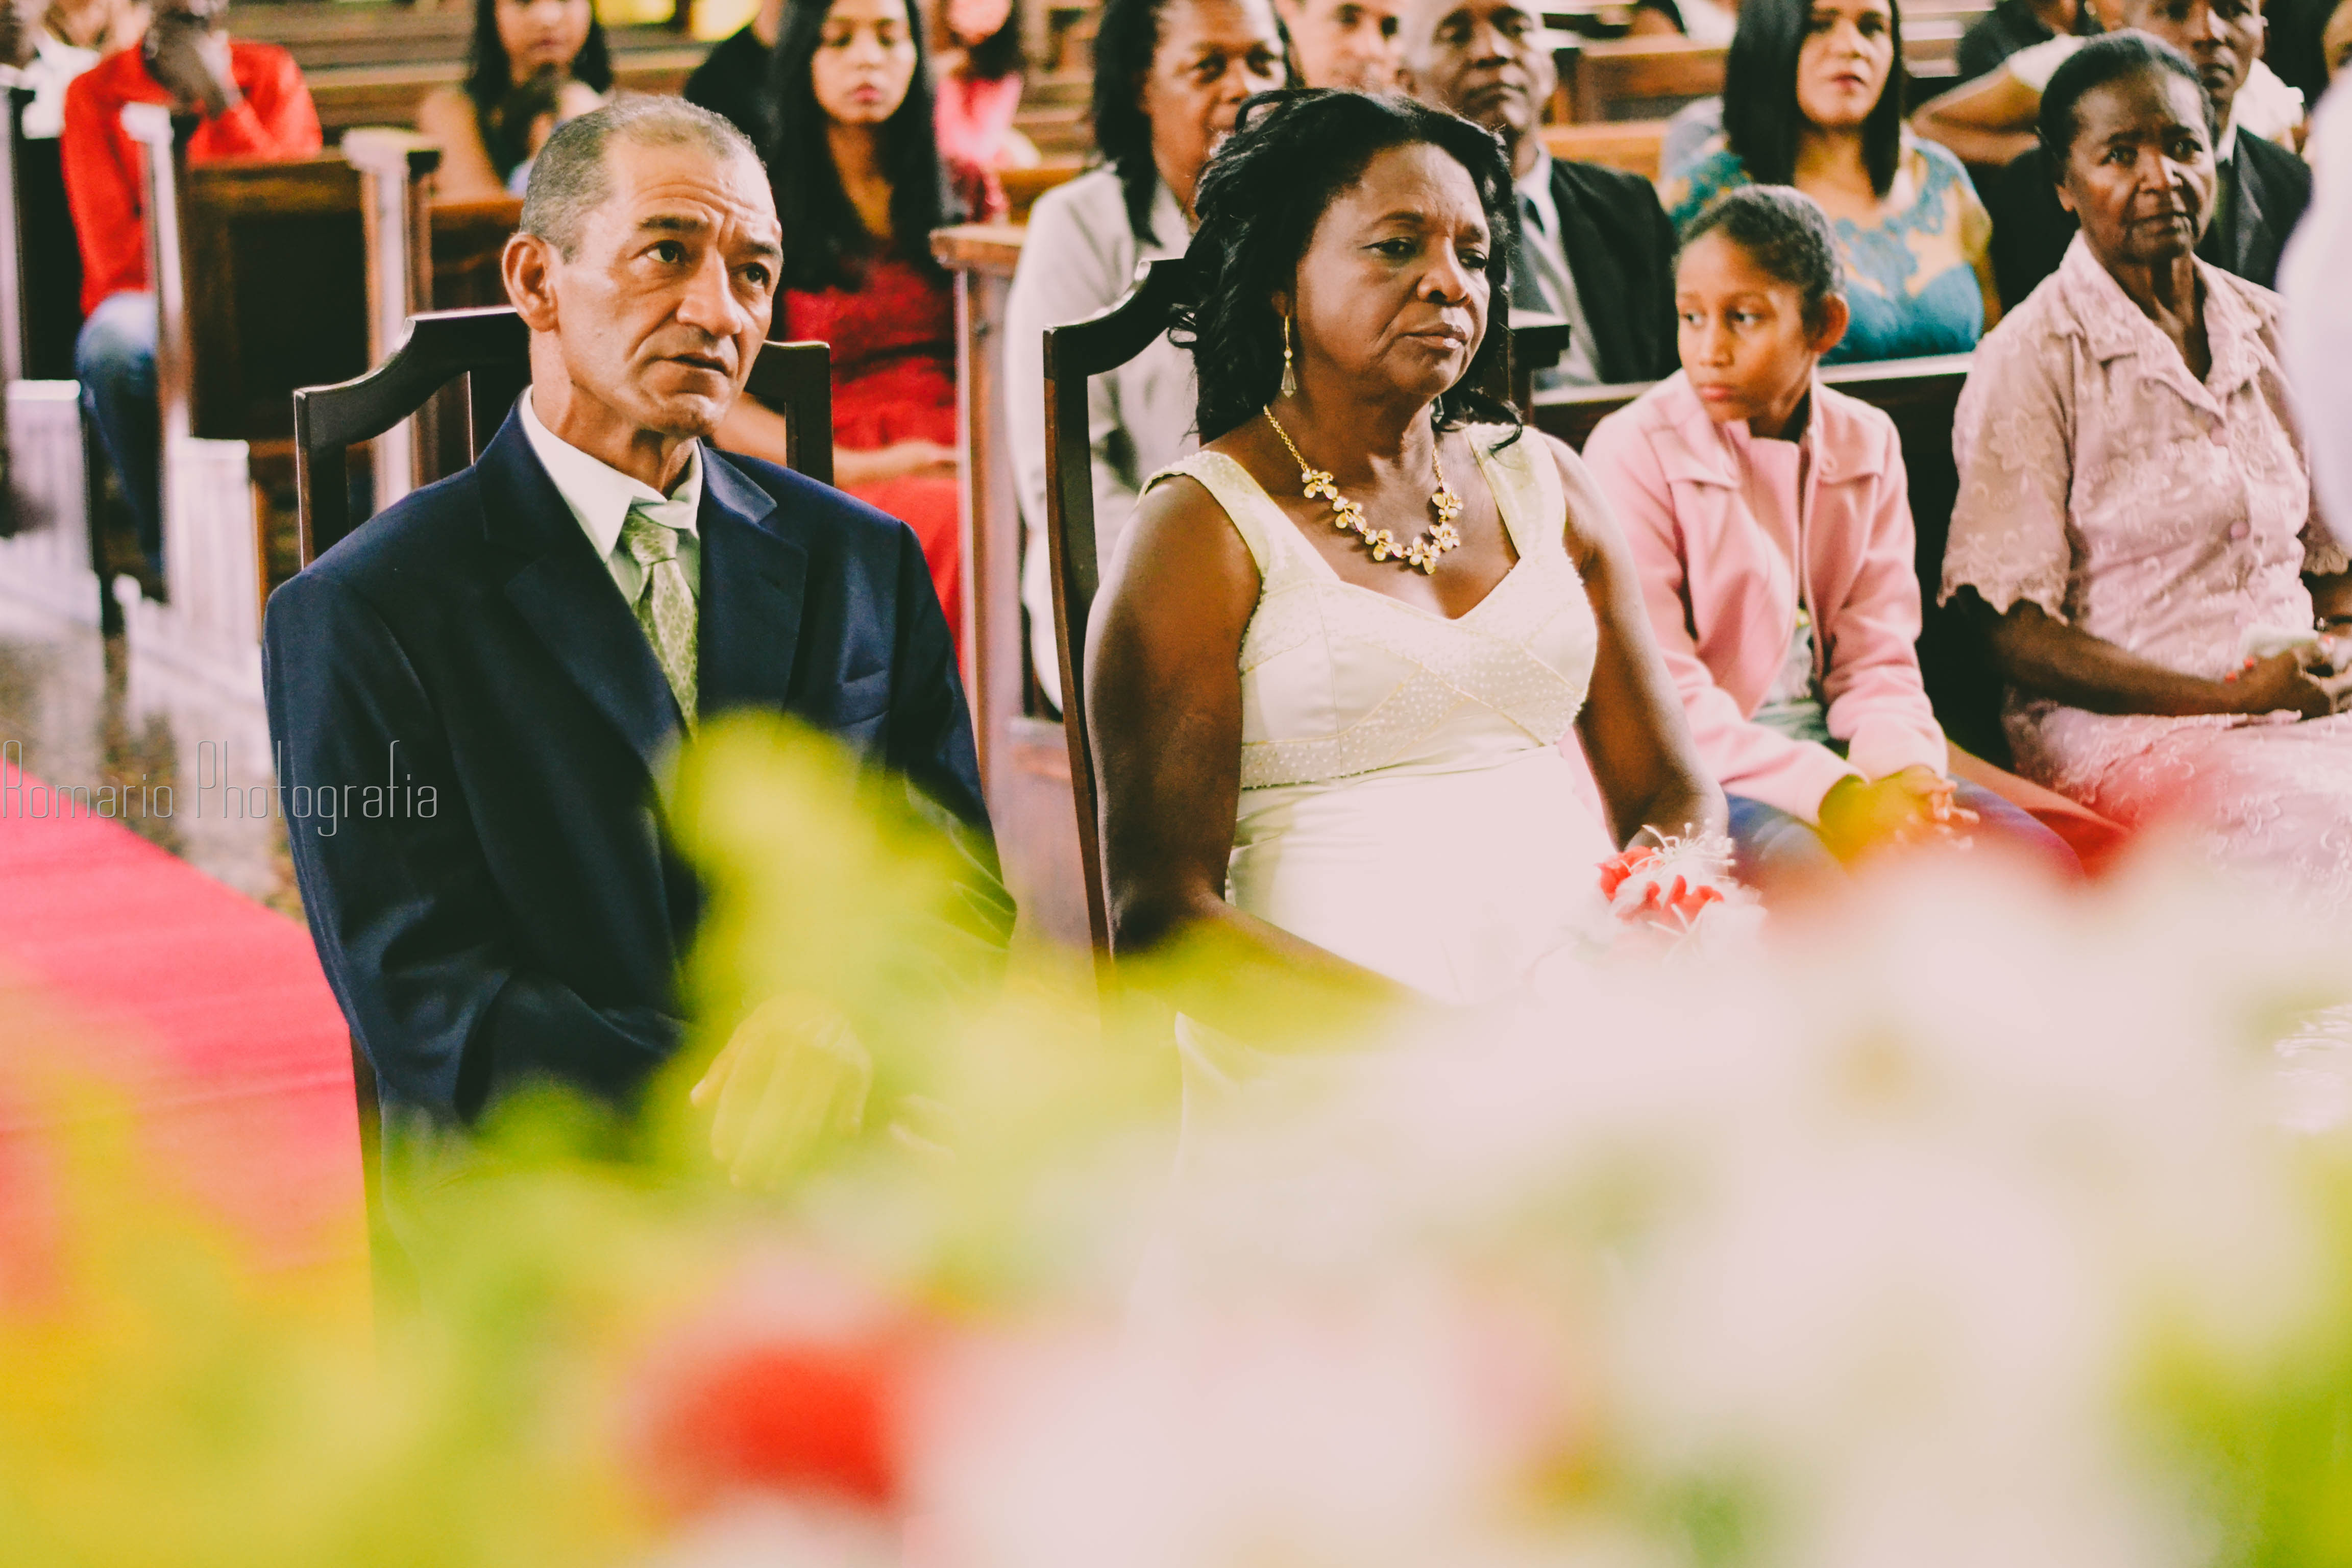
woman, photograph, event, ceremony, yellow, wedding dress, wedding, marriage, bridal clothing, dress, happy, fun, bride, wedding reception, photography, gown, smile